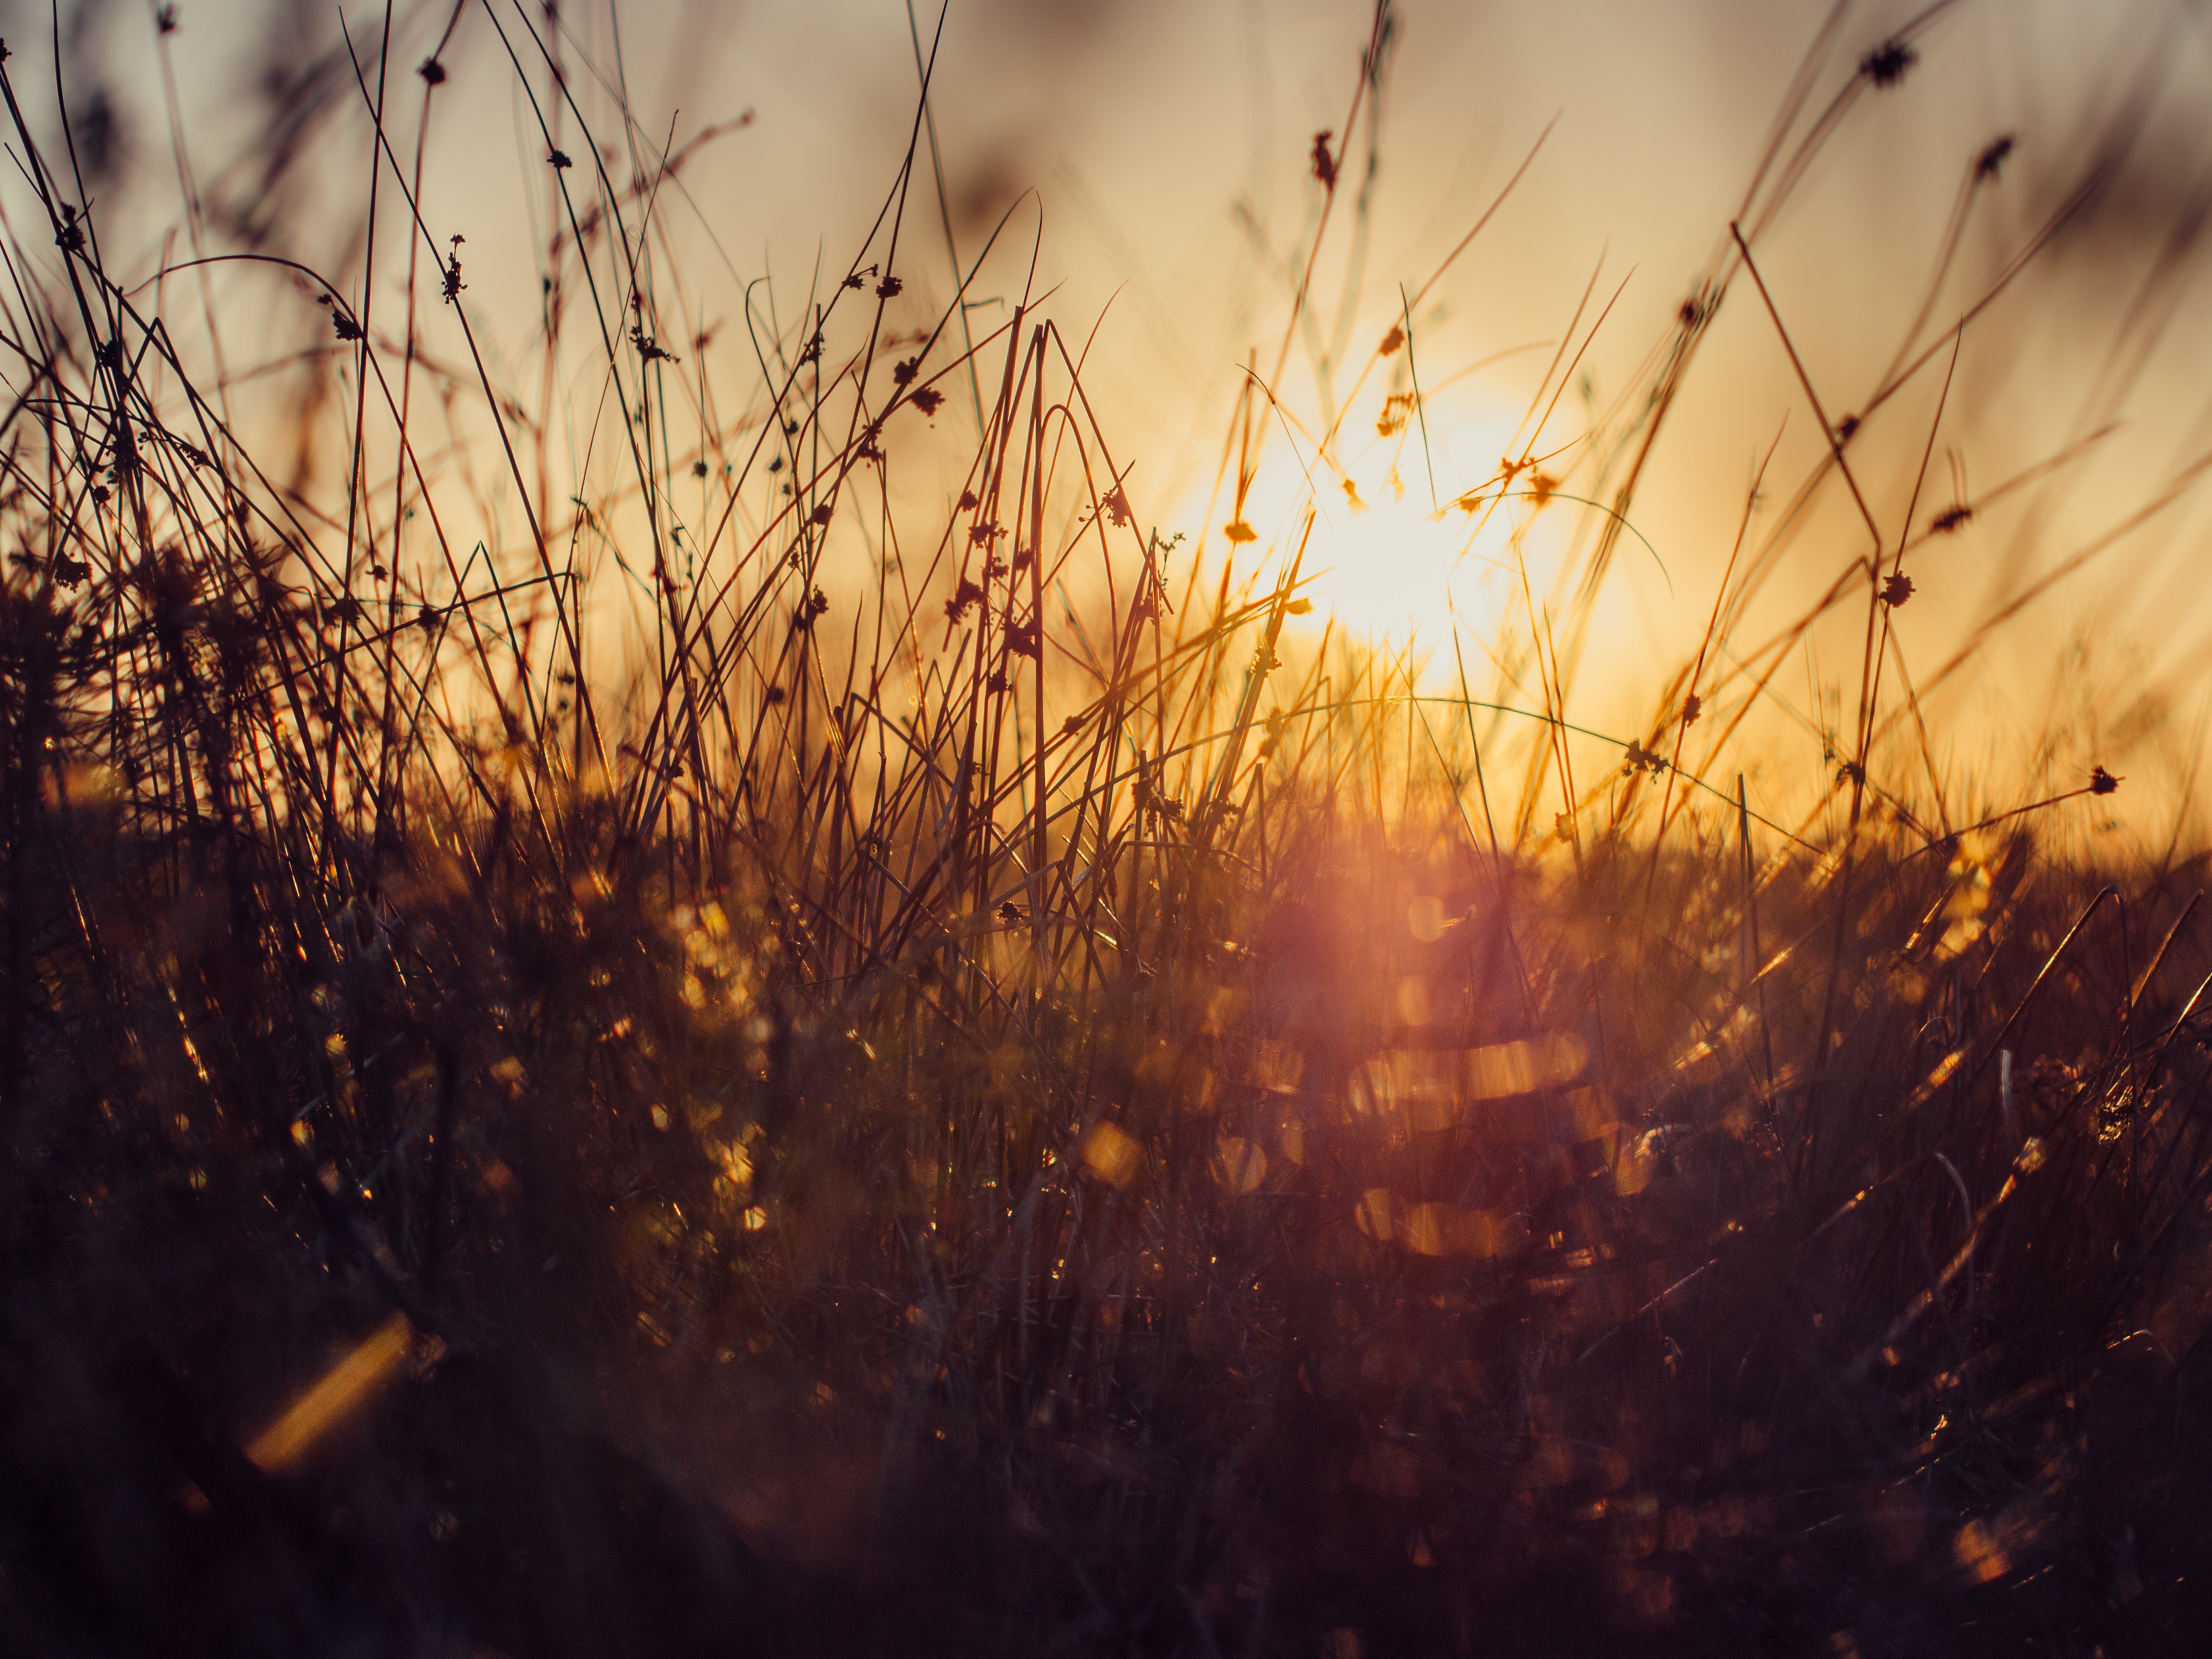
tree, nature, grass, branch, light, plant, sun, sunset, photography, meadow, sunlight, morning, leaf, flower, dusk, environment, evening, reflection, autumn, darkness, plants, scene, through, macro photography, grass family